Fleeming Jenkin

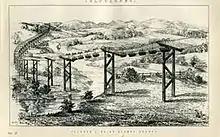
Drawing of the first ever aerial tramway or telpher, designed and engineered by Fleeming Jenkin. It was installed in Glynde in Sussex in 1885 to transport clay, and was finished after Jenkin's death.

Henry Charles Fleeming Jenkin FRS FRSE (25 March 1833 – 12 June 1885) was a British engineer, inventor, economist, linguist, actor and dramatist known as the inventor of the cable car or telpherage. He was Regius Professor of Engineering at the University of Edinburgh. His descendants include the engineer Charles Frewen Jenkin and through him the Conservative MPs Patrick, Lord Jenkin of Roding and Bernard Jenkin.